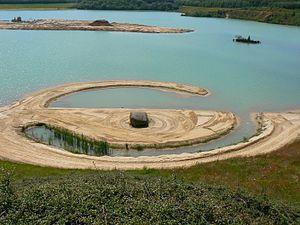
Broken Circle/Spiral Hill est une œuvre de Land art en deux parties de l'artiste américain Robert Smithson, créée en 1971. Elle est située à Emmen, aux Pays-Bas.
Robert Smithson est un artiste américain représentatif, entre autres, de l'Art minimal et l'un des fondateurs du Land art.